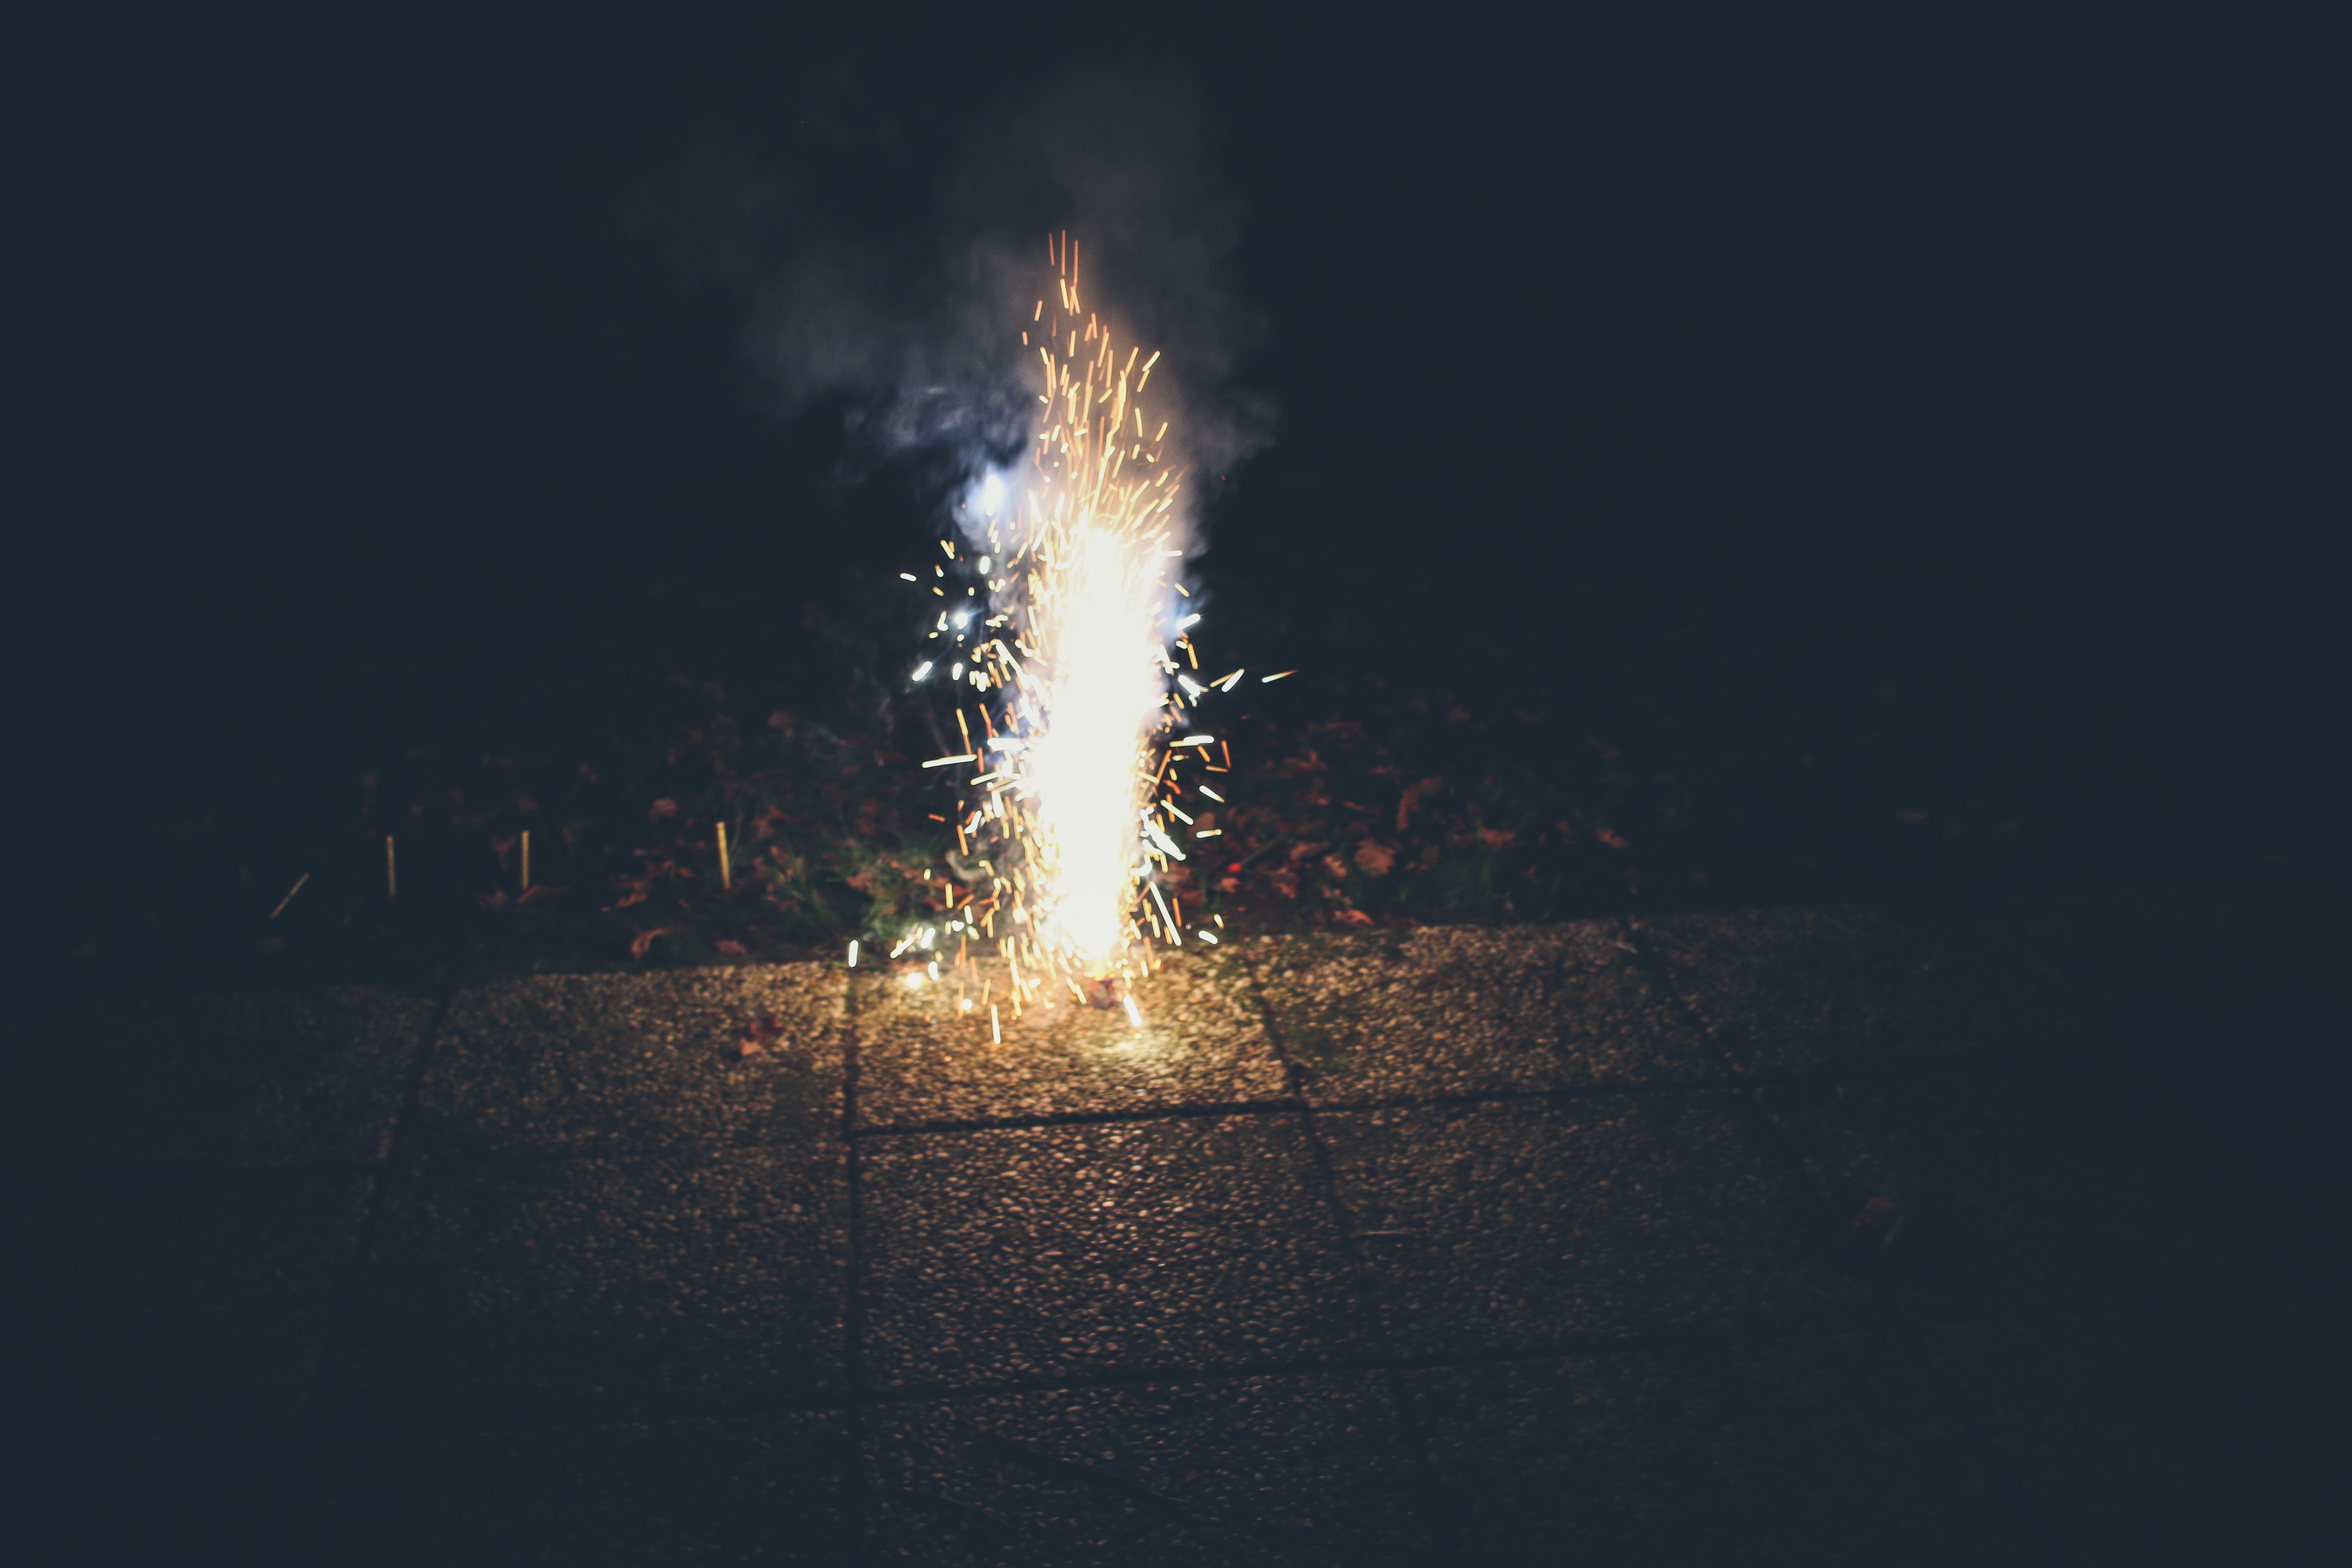
night, sparkler, reflection, fire, darkness, bonfire